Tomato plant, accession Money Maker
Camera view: horizontal (90 deg, fisheye); turntable rotation: 150 degrees
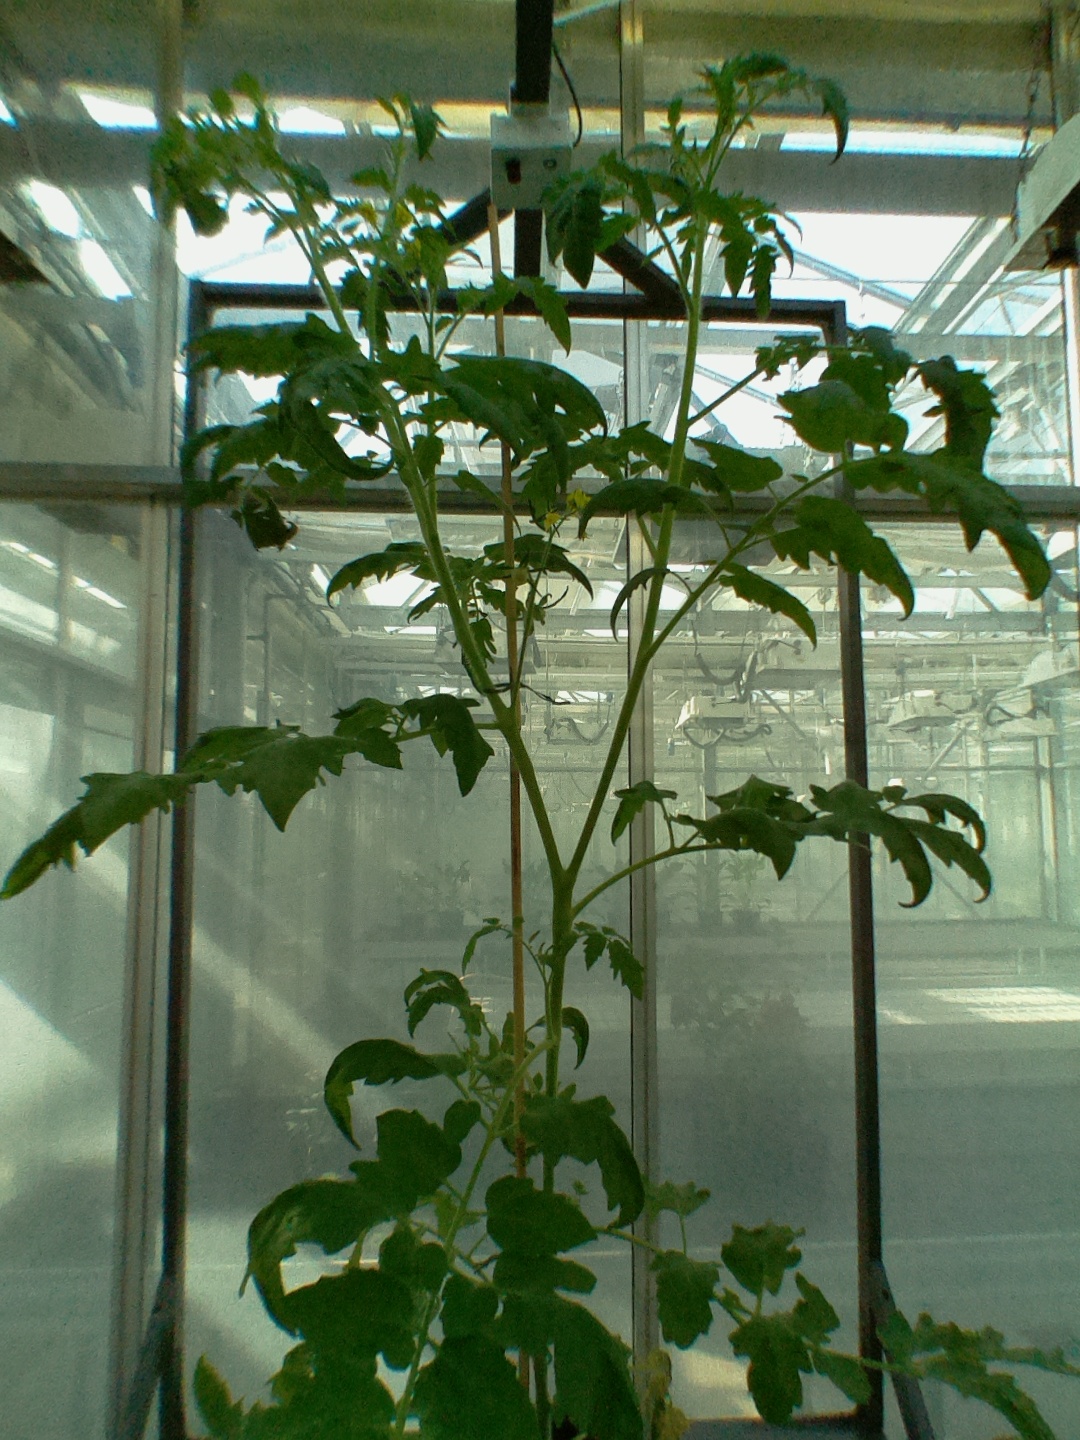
BBCH growth stage 70: Fruits at the main stem or branches visibles